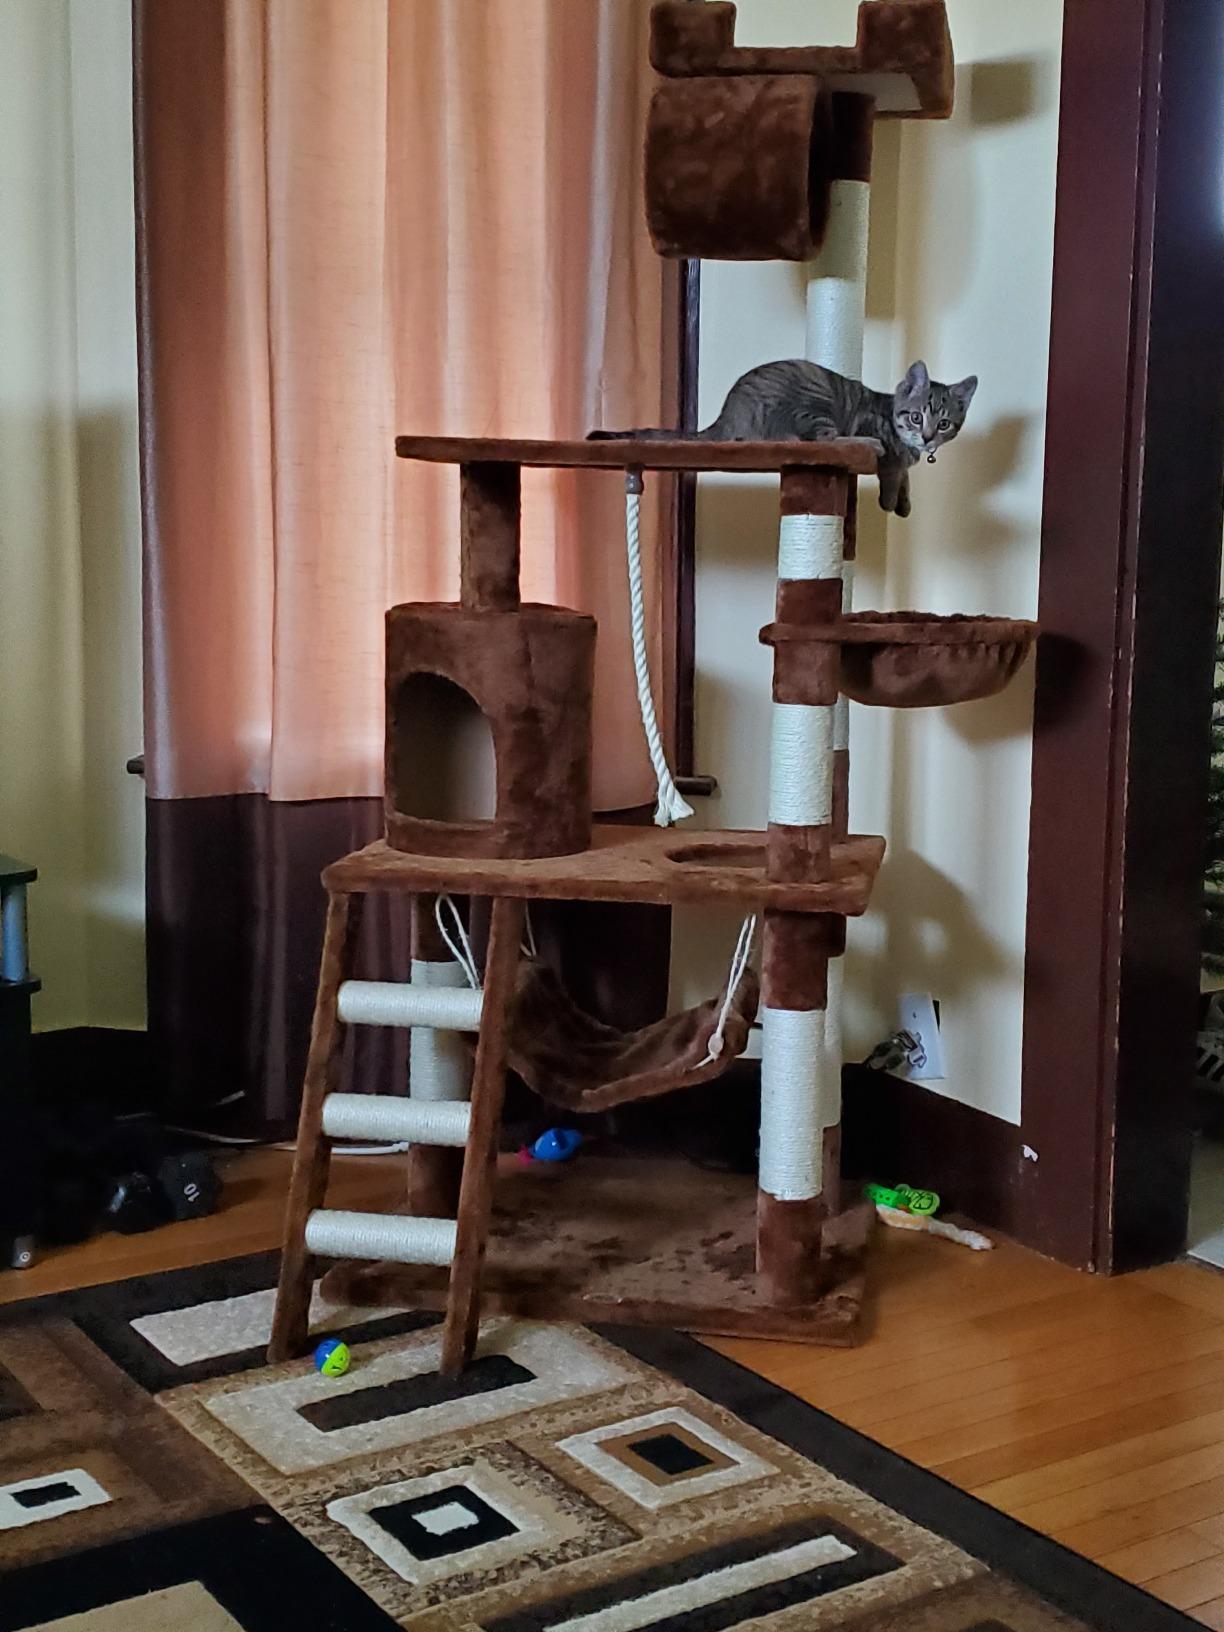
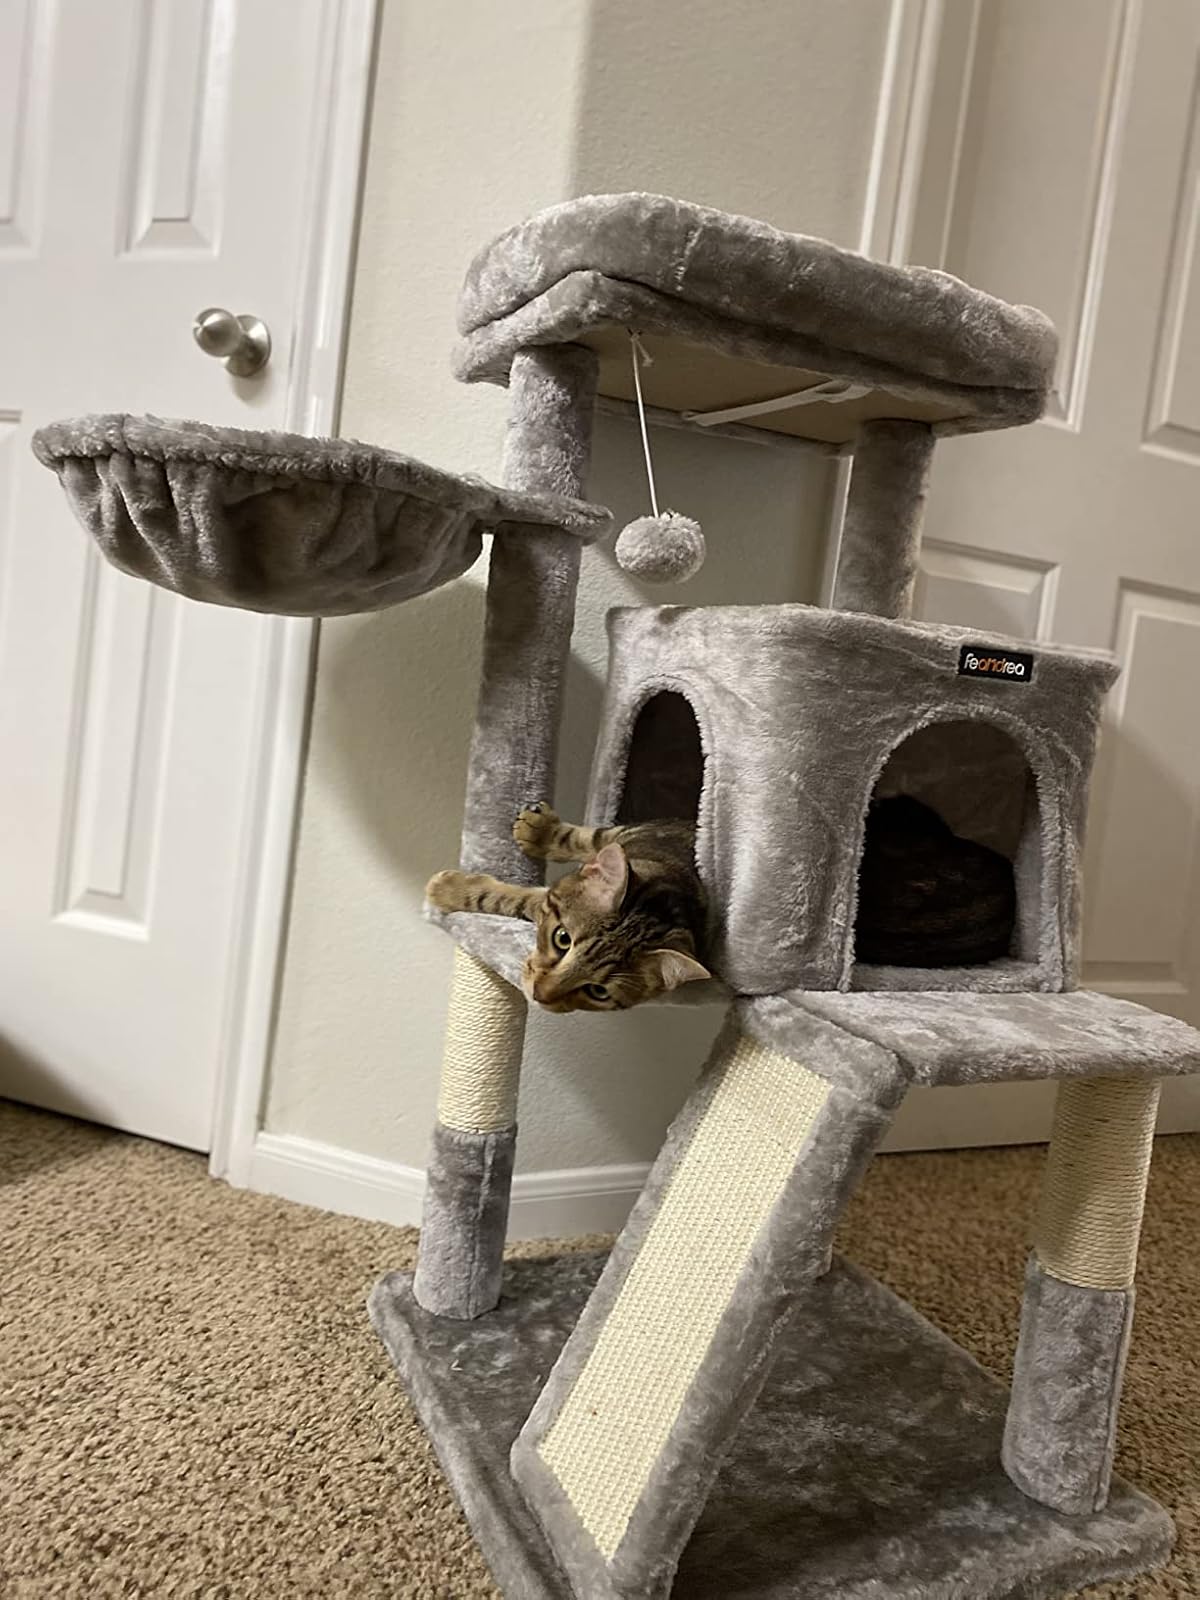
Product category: items_cat tree
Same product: no